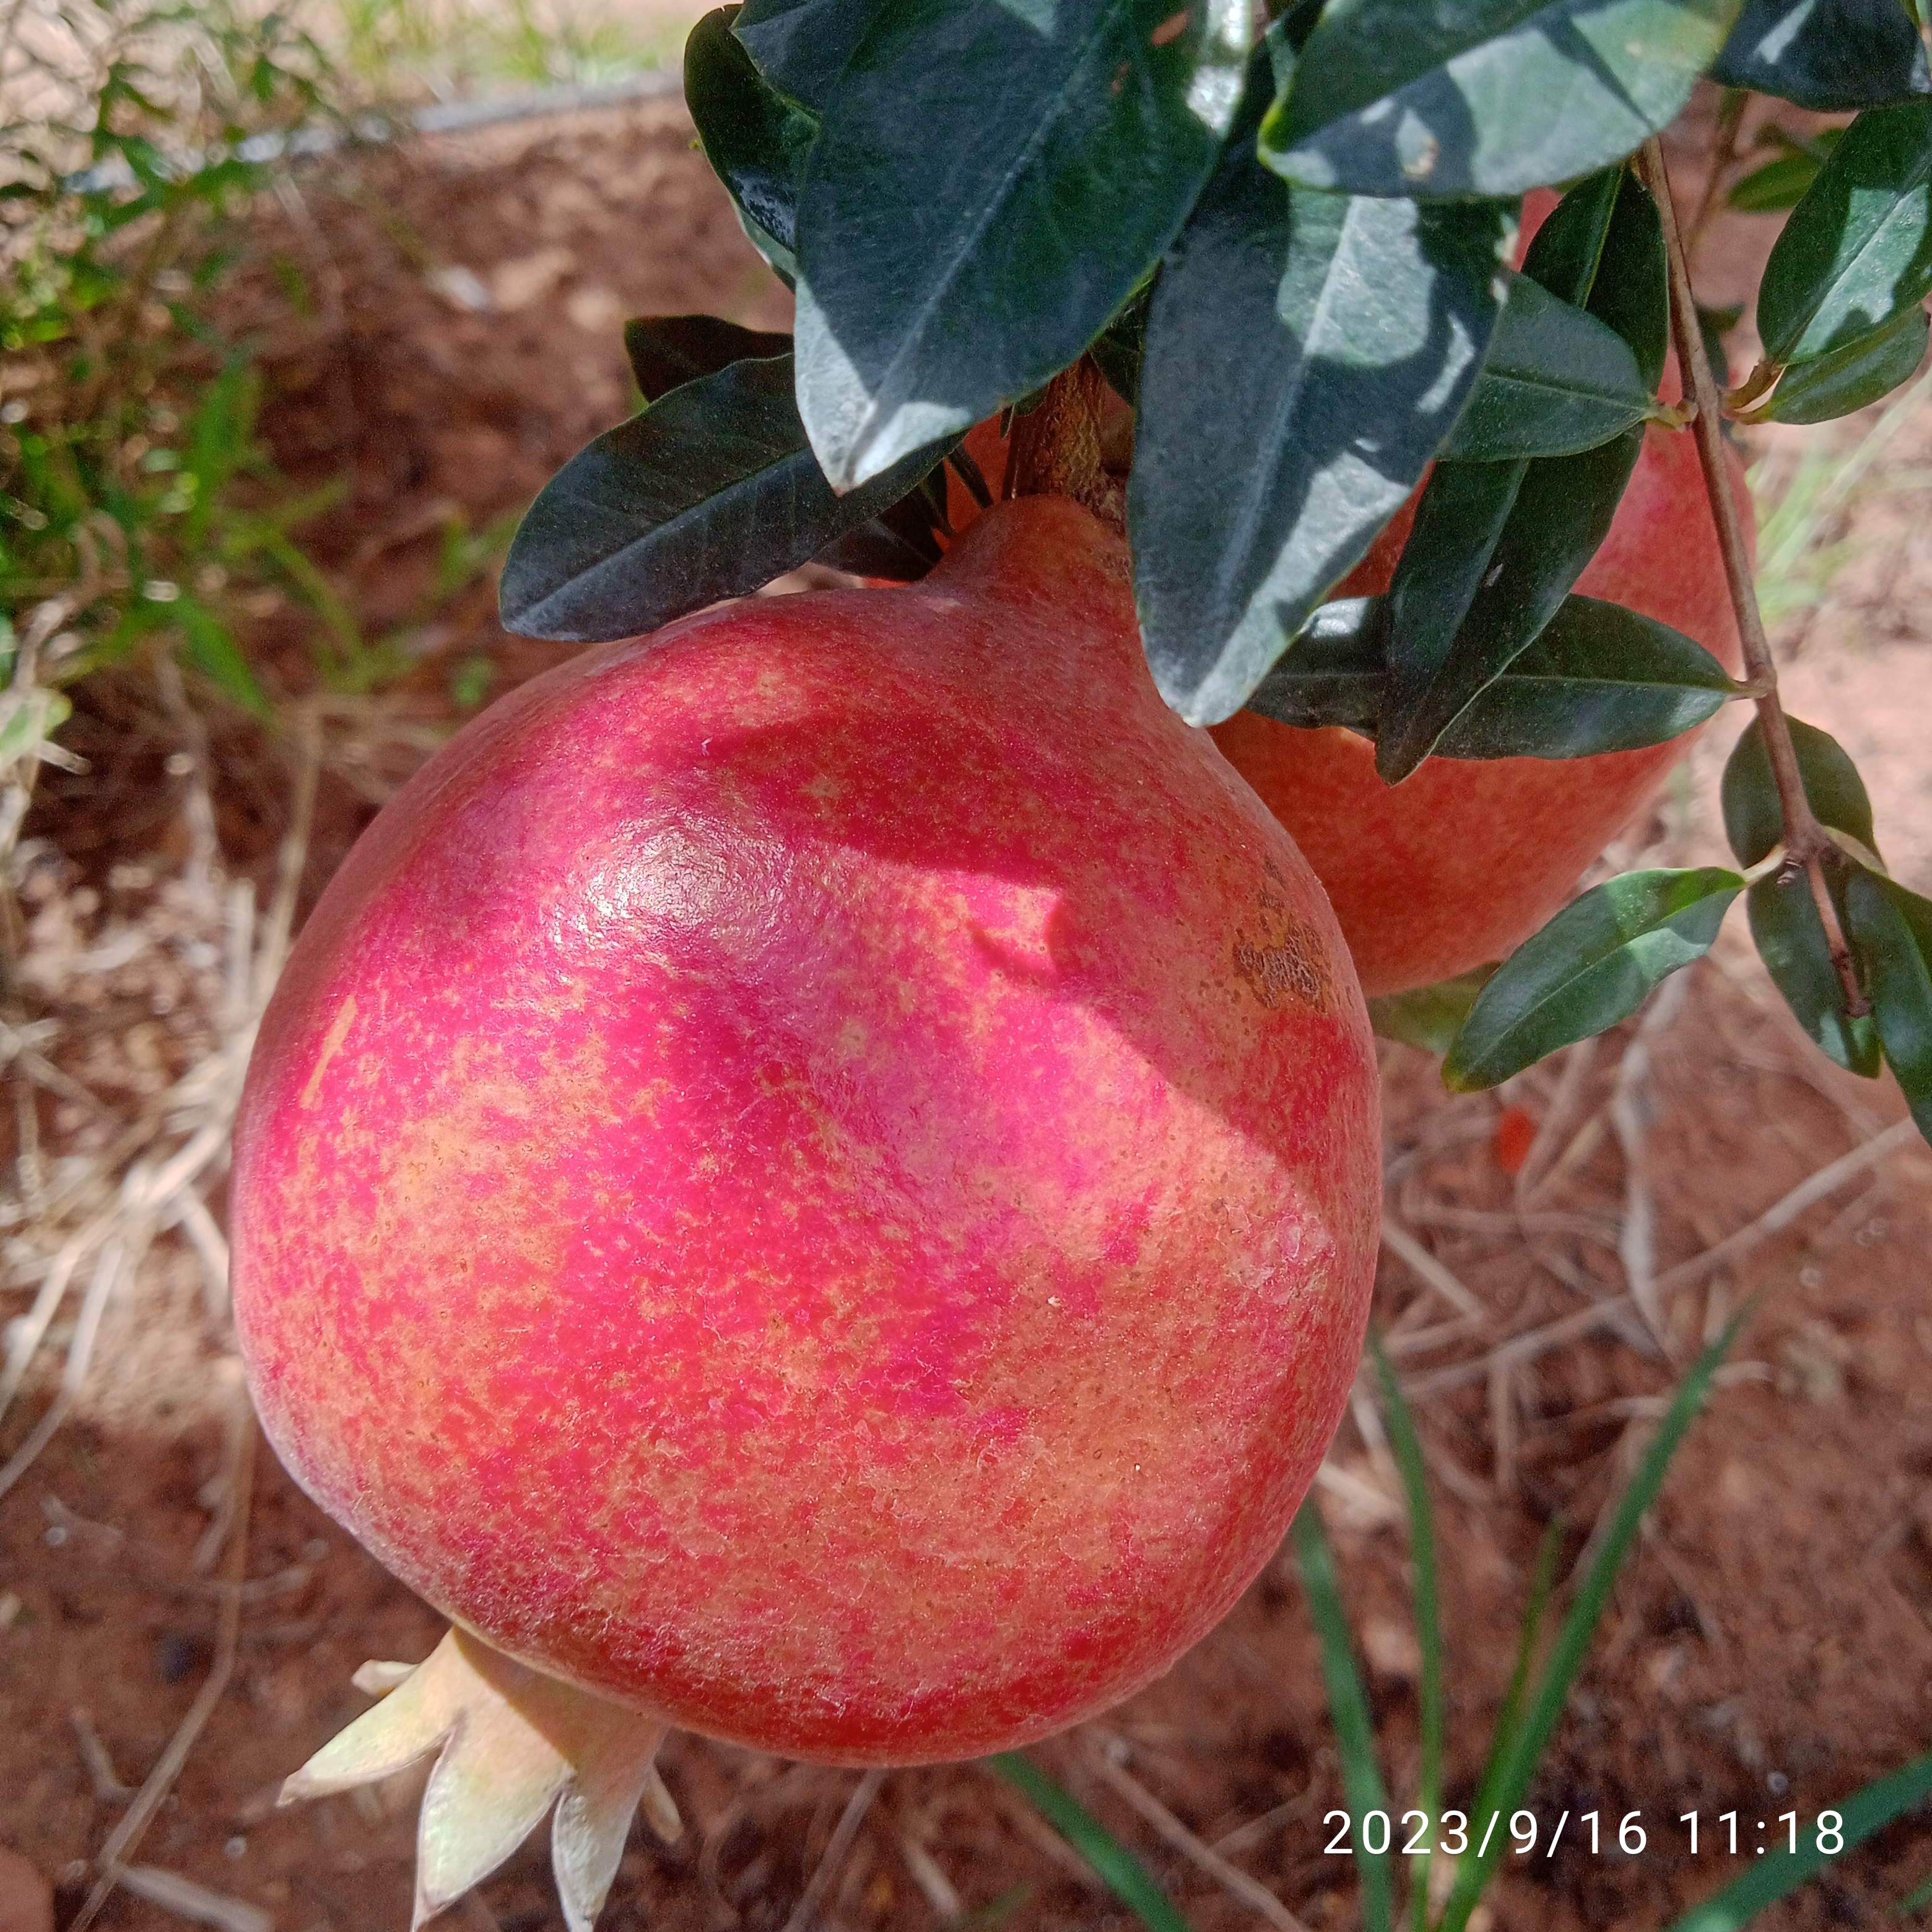
Label: Healthy